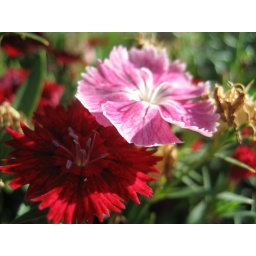
A pair of delicate pink and musty red flowers. They remind me of a couple walking together in the sunshine.